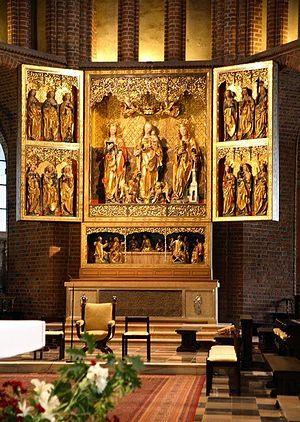
La basilique-archicathédrale Saint-Pierre-et-Paul de Poznań est une église située à Poznań en Pologne. Dédiée à l'apôtre saint Pierre et à saint Paul de Tarse, elle est le siège de l'archidiocèse métropolitain de Poznań. Incendiée, démolie et reconstruite à plusieurs reprises, elle est actuellement de style néo-gothique.